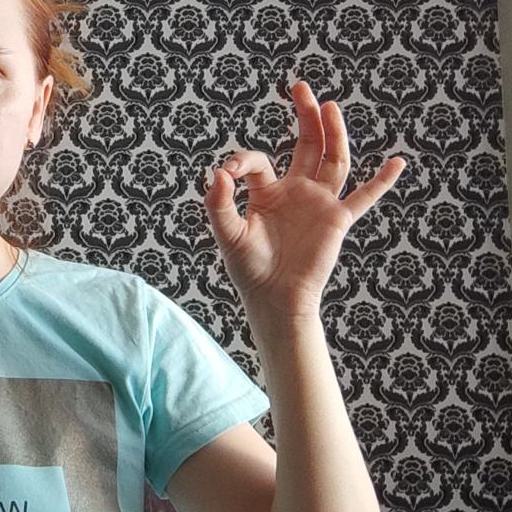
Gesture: ok